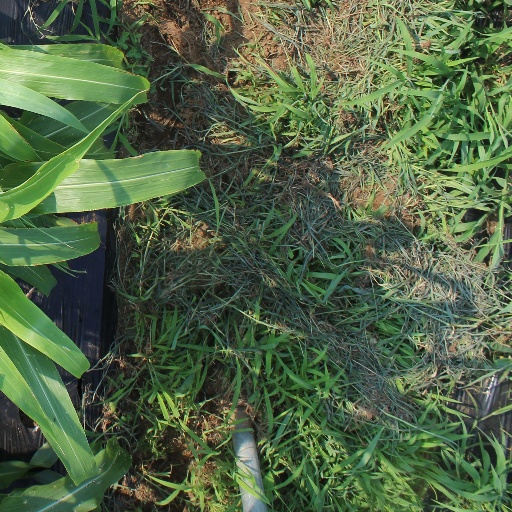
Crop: sorghum